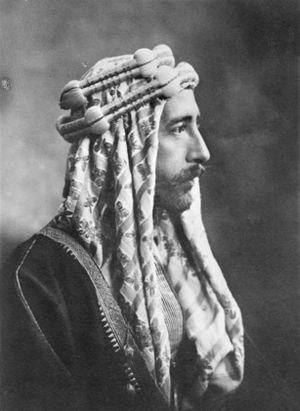
La bataille de Khan Maysaloun est une bataille survenue le 24 juillet 1920, lors de la guerre franco-syrienne. Elle a opposé les forces du Royaume arabe de Syrie et l'Armée française du Levant.